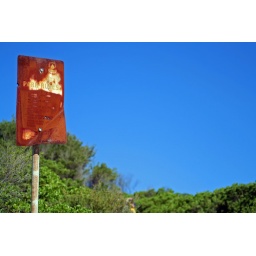
A rusty old sign at the beach near Nelson Bay